The Slayer (film)

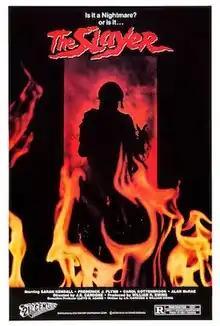
Theatrical poster

The Slayer (also known as Nightmare Island) is a 1982 American independent supernatural horror film directed by J. S. Cardone. Set on a small island near the Atlantic coast, the plot concerns two couples who upon visiting the island get trapped there due to an oncoming hurricane. As one of the women knows from her plaguing nightmares that the island is dangerous, over the next three days they begin to be killed by something unseen. The film is notable for gaining notoriety and being classified in the United Kingdom as a "video nasty" in the 1980s.